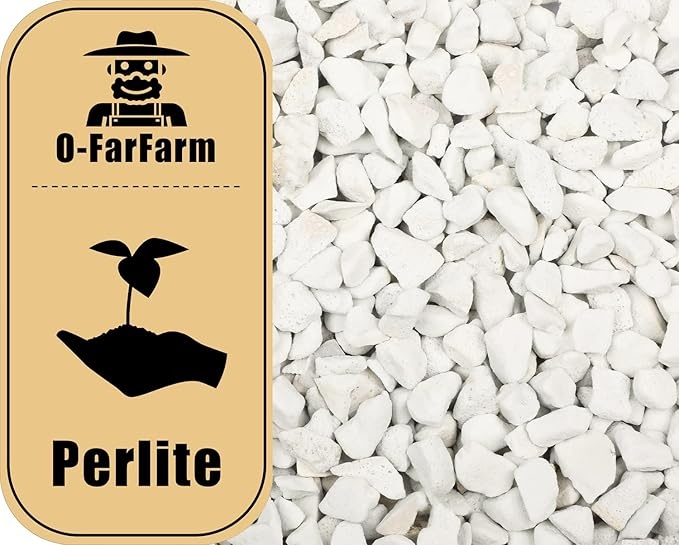
Chunky Perlite Bulk, Horticultural Pearlite Coarse Perlite for Plants Indoor, Additive Conditioner Mix, Improve Drainage and Ventilation, Help Root Growth (5-10mm, 2qt)
About This ✅【Natural Soil】pH neutral, non-flammable, odorless, non toxic, and will not decay or shrink. ✅【Improve Soil】Lightens soil, better drainage and aeration for soil, improves root and plant health. ✅【Promote plants】Mix in 25% concentration to improve drainage and promote root growth. ✅【Wide Usage】Useful in a hydroponic gardening systems, seed germination and cutting propagation. ✅【Buy with Confidence】We value our products and customer experience. If you are not satisfied with what you receive, let us know and we'll arrange a refund or replacement immediately. Overview Brand : O-FarFarm Style : Bark,Peat Moss Item Volume : 2 Quarts
Brand: O-FarFarm
Category: Home & Garden > Lawn & Garden > Gardening > Hydroponics > Growing Media > Perlite